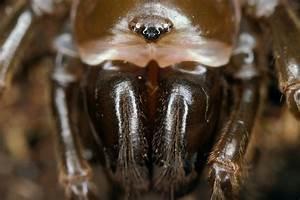
spider